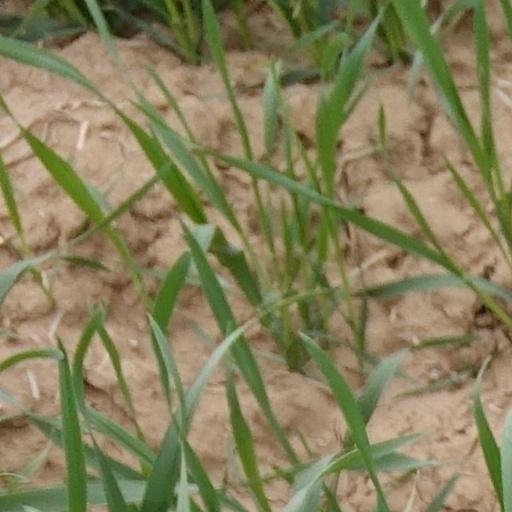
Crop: wheat